Question: Where is the pan?
Tambaya: Ina abun soyar?
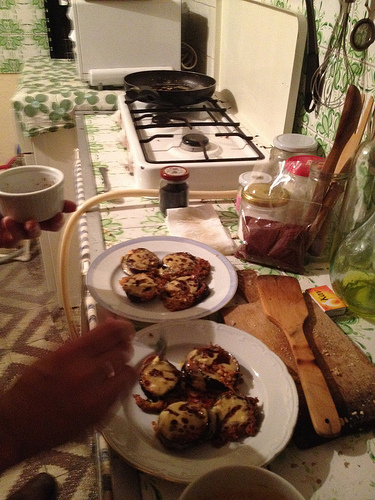
Answer: On the stove.
Amsa: Kan abin girki.